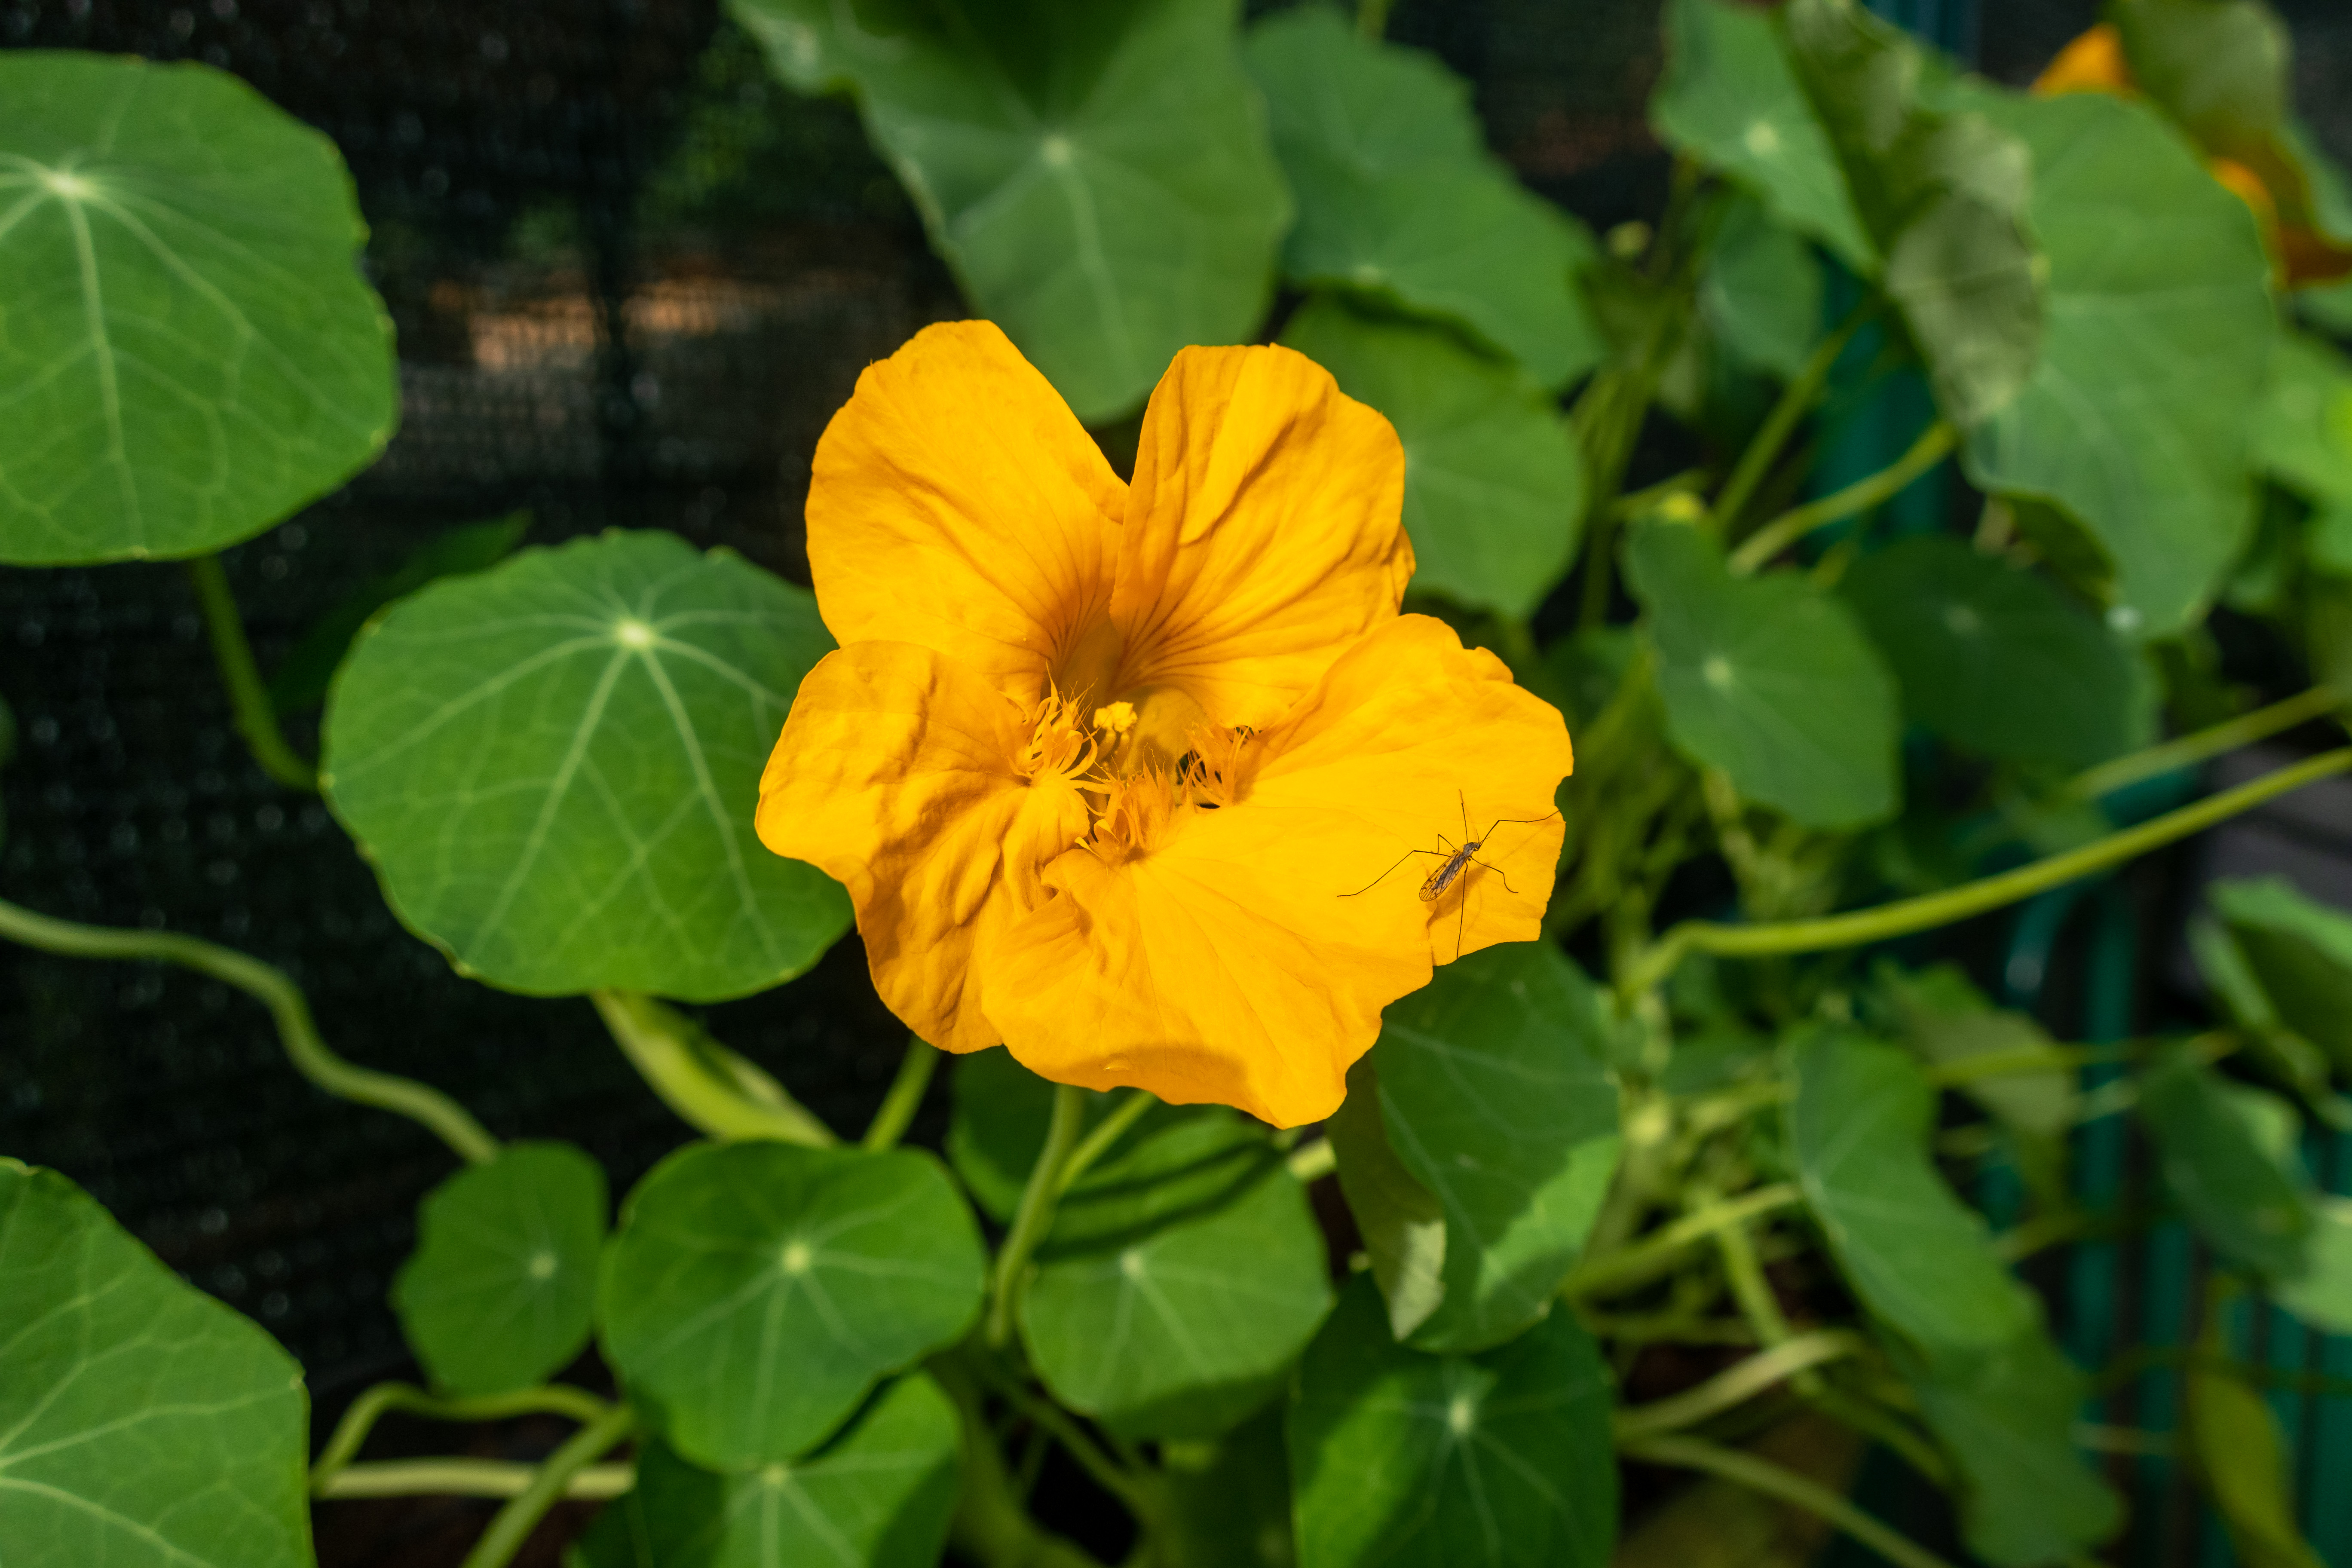
flowers, petals, nature, colorful, flower, flower garden, smell, living, happiness, summer, bloom, plants, garden, village, rural area, plant, leaf, petal, flowering plant, herbaceous plant, annual plant, evening primrose family, wildflower, plant stem, perennial plant, Pedicel, malvales, rock rose